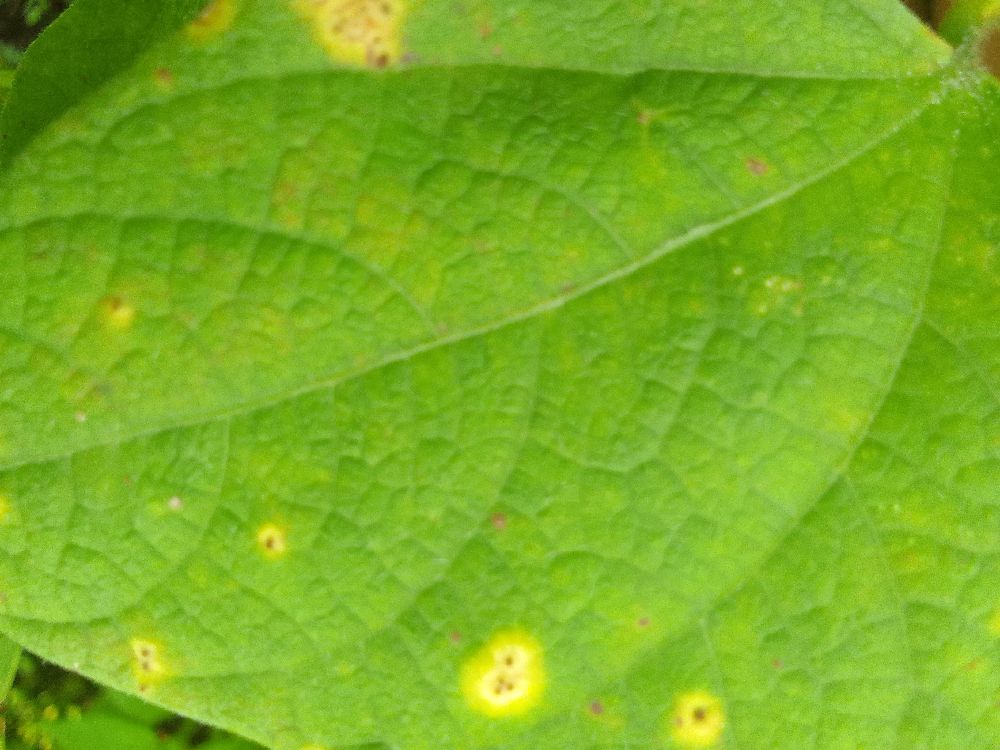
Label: rust